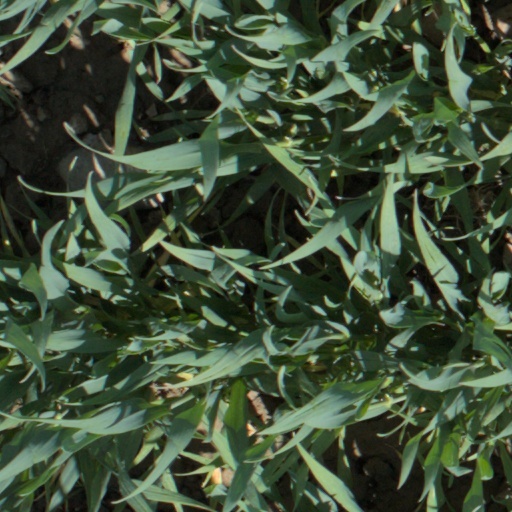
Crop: wheat